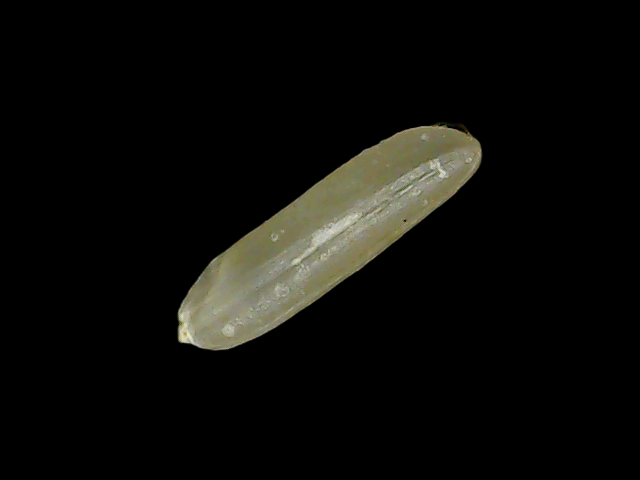
Rice variety: Binadhan19